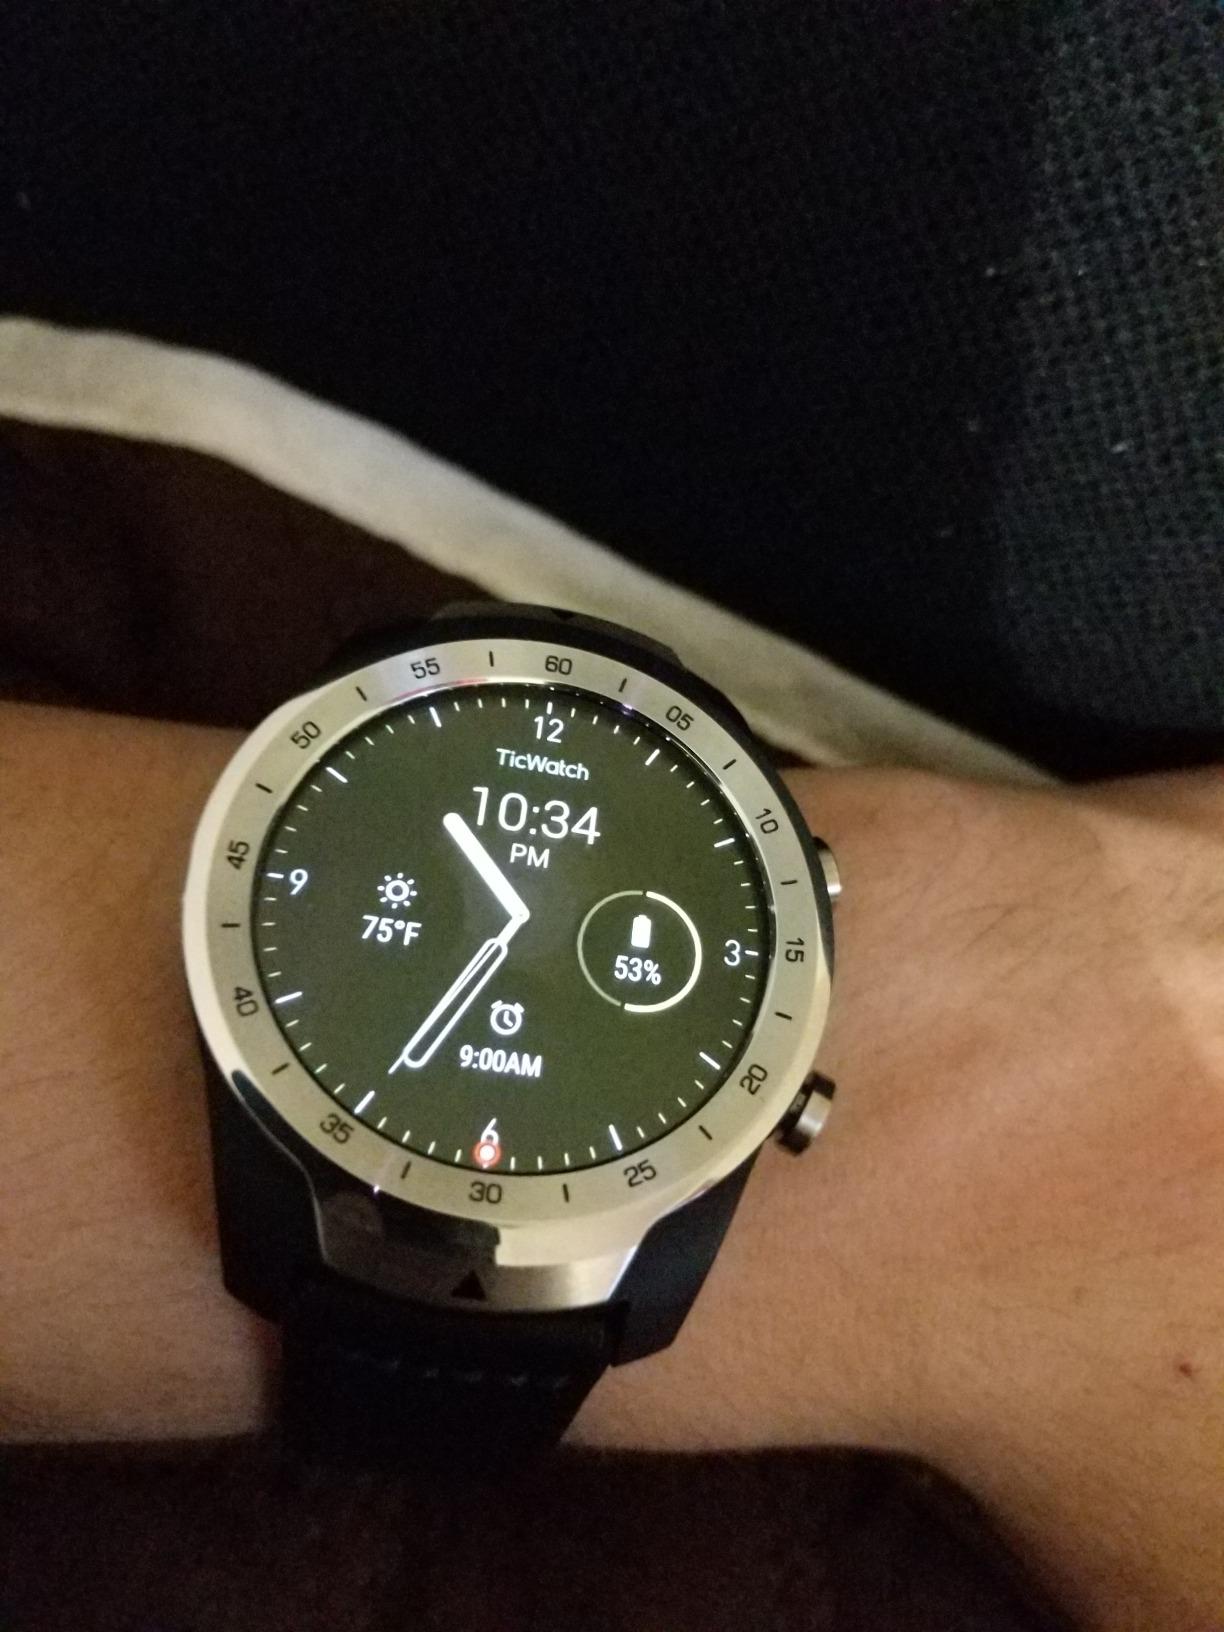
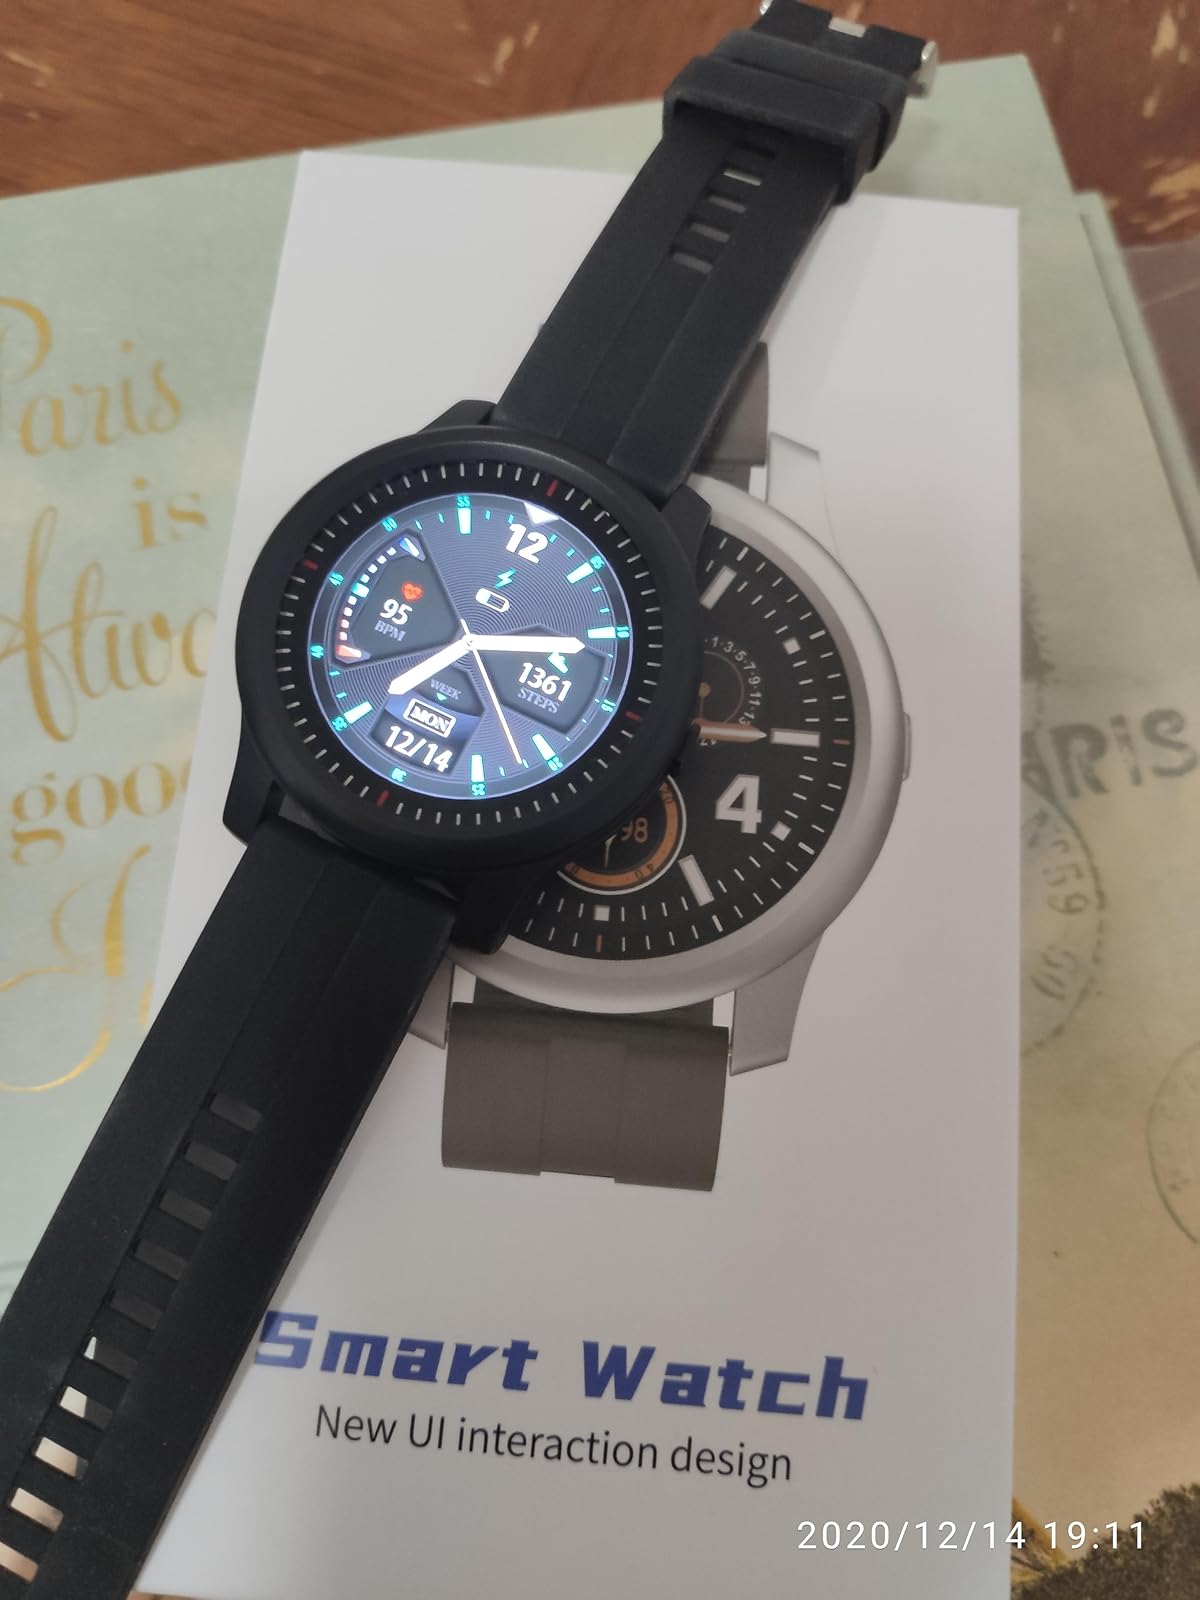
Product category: smartwatch
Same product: no